Answer in natural language. Which point is closer to the camera taking this photo, point B  or point C? Choose between the following options: B or C
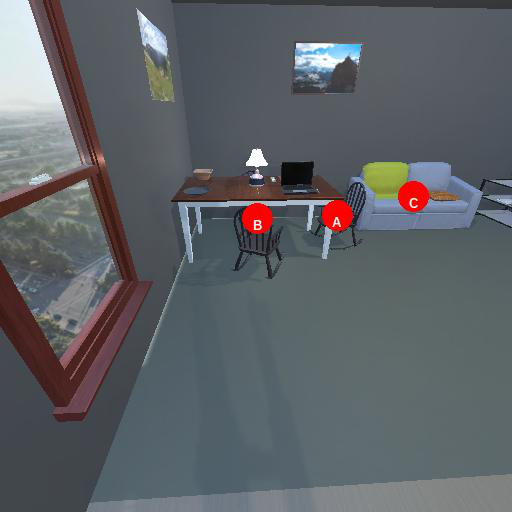
<answer>B</answer>